Ravé Mehta

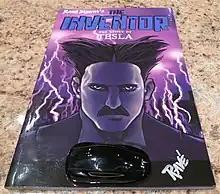
Cover of "The Inventor: The Story of Tesla"

Mehta is the founder of Helios Entertainment and Helios Interactive, which is a 3D game development and technology company. He is also the Managing Director of MEHTA Group, a transportation infrastructure holding company.